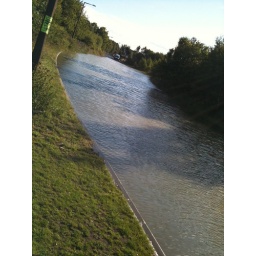
Flooded road near my house